Marpessa Dawn

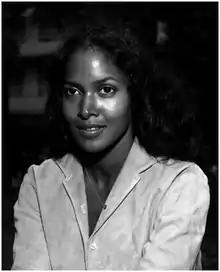
Dawn in 1959

Marpessa Dawn (January 3, 1934 – August 25, 2008), also known as Gypsy Marpessa Dawn Menor, was an American-French actress, as well as a singer and dancer. She is best remembered for her role in the film "Black Orpheus" (1959) by Marcel Camus.